Animals (American TV series)

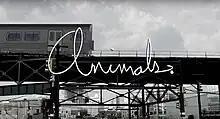

Animals (stylised Animals.) is an American adult animated comedy television series created by Phil Matarese and Mike Luciano. The first two episodes were independently produced and presented at the Sundance Film Festival in January 2015. In May 2015, HBO picked the series up with a two-season order, which premiered on February 5, 2016. The series was renewed for a third season on May 19, 2017. Season 3 premiered on August 3, 2018. In October 2018, it was announced that HBO had canceled the series.